History of Palestine

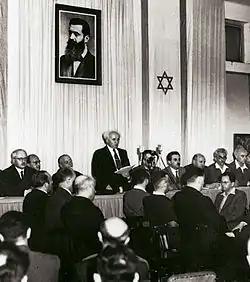
David Ben-Gurion proclaiming independence beneath a large portrait of Theodor Herzl, founder of modern Zionism

During World War I the Ottomans sided with the German Empire and the Central Powers. As a result, they were driven from much of the region by the British Empire during the dissolution phase of the Ottoman Empire.